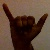
The image shows a hand gesture representing the letter 'Y' in Indian Sign Language.